Green infrastructure

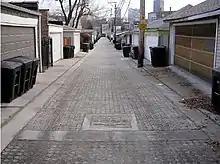
Alley renovated with permeable paving located in Chicago, Illinois.

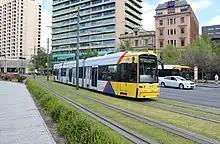
A tram running on green tracks in Adelaide, Australia. Replacing paved area with permeable green surfaces has numerous environmental benefits.

Green infrastructure programs managed by EPA and partner organizations are intended to improve water quality generally through more extensive management of stormwater runoff. The practices are expected to reduce stress on traditional water drainage infrastructure--storm sewers and combined sewers—which are typically extensive networks of underground pipes and/or surface water channels in U.S. cities, towns and suburban areas. Improved stormwater management is expected to reduce the frequency of combined sewer overflows and sanitary sewer overflows, reduce the impacts of urban flooding, and provide other environmental benefits.